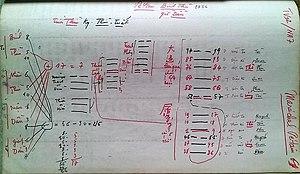
HLPetain
L'horoscope vietnamien est une étude de prédiction du destin d'un individu à travers les astres des douze maisons, qui permet d'en savoir plus sur sa physionomie, son caractère, sa carrière, sa famille, ainsi que l'ensemble des éléments de sa vie. Il est très prisé par la plupart des classes sociales vietnamiennes qui cherchent souvent à connaitre les prédictions sur leurs sorts. Dans le Tử Vi, on peut déterminer les événements favorables ou défavorables en fixant les termes de dix ans, d'un an, d'un mois, d'un jour et d'une heure. Le Hà Lạc du Yi King est un niveau plus élevé du Tử Vi. L'horoscope vietnamien est plus ou moins influencé par les deux horoscopes occidentaux ou chinois.